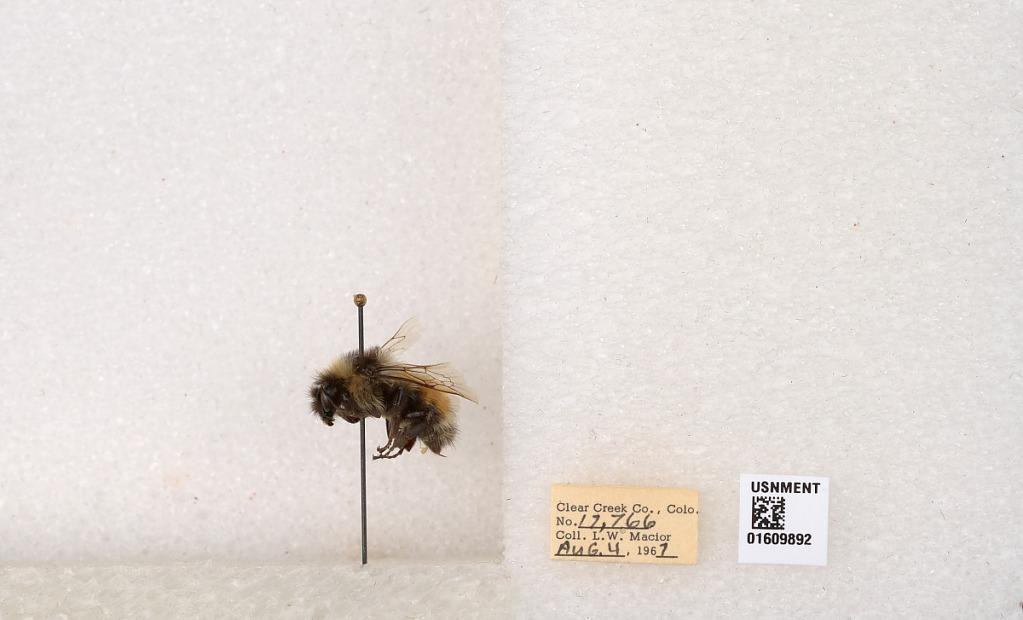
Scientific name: Bombus (Pyrobombus) sylvicola Kirby
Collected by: L. Macior
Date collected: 1967-8-4
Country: United States
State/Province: Colorado
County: Clear Creek
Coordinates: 39.6856, -105.645